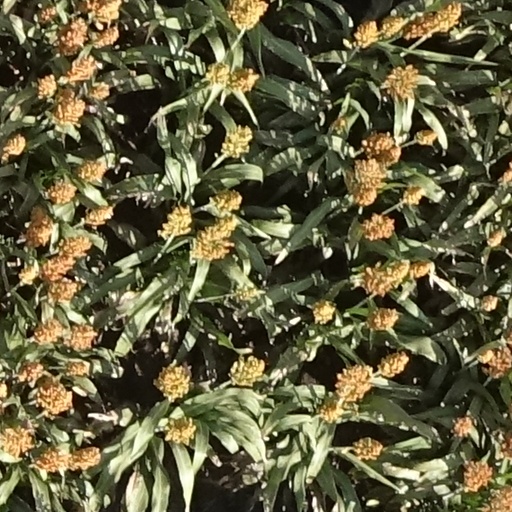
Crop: sorghum